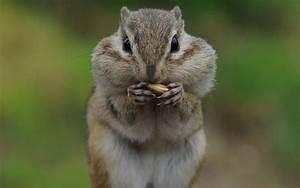
squirrel